Insta360

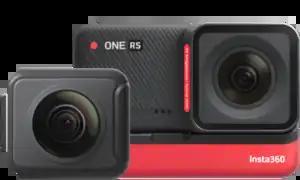
Insta360 ONE RS

Launched in November 2023, Insta360 Ace and Insta360 Ace Pro are a pair of wide-angle action cameras that delivers smarter action capture through AI features and leading image quality. The flagship version of the camera is Insta360 Ace Pro, co-engineered with Leica. It features a 1/1.3" sensor with the ability to capture 4K120fps video, 48MP photos, and new PureVideo for optimal low light shooting. Insta360 Ace is the entry-level option, with the key difference being a smaller 1/2" 48MP sensor.